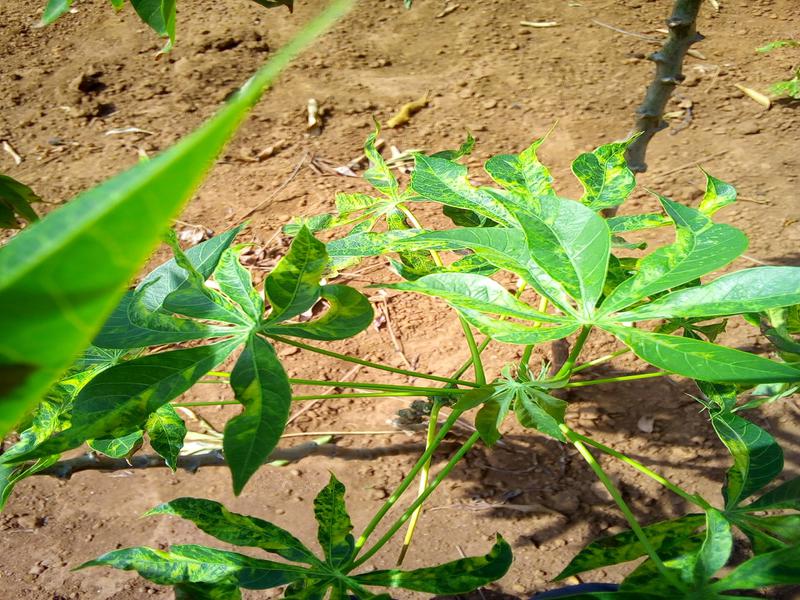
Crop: cassava
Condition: mosaic_disease